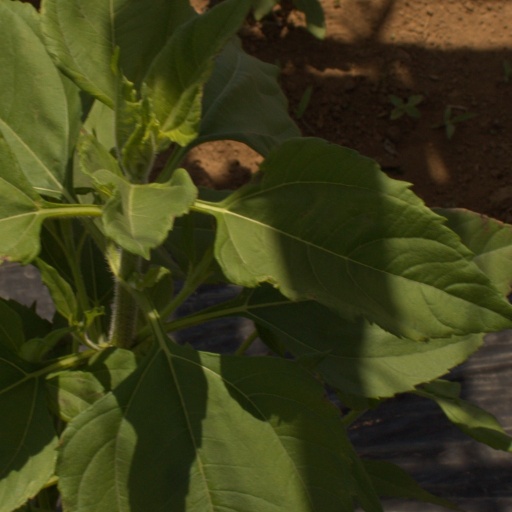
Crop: Jerusalem artichoke